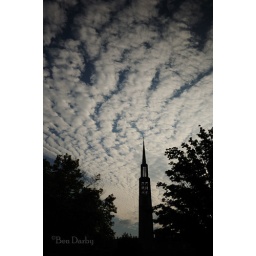
Ye clouds that sail in heaven along